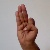
The image shows a hand gesture representing the letter 'F' in Indian Sign Language.